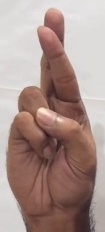
ASL sign: R